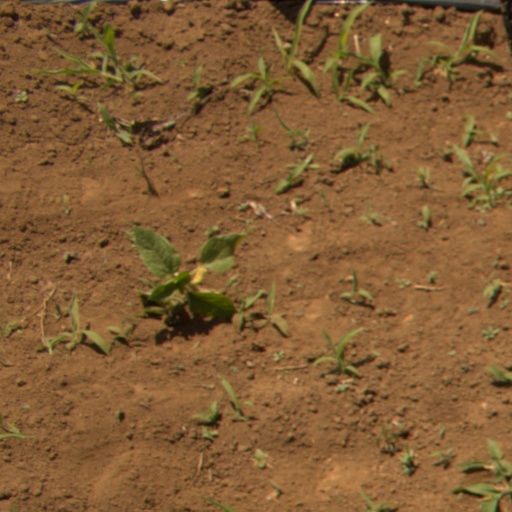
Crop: Jerusalem artichoke